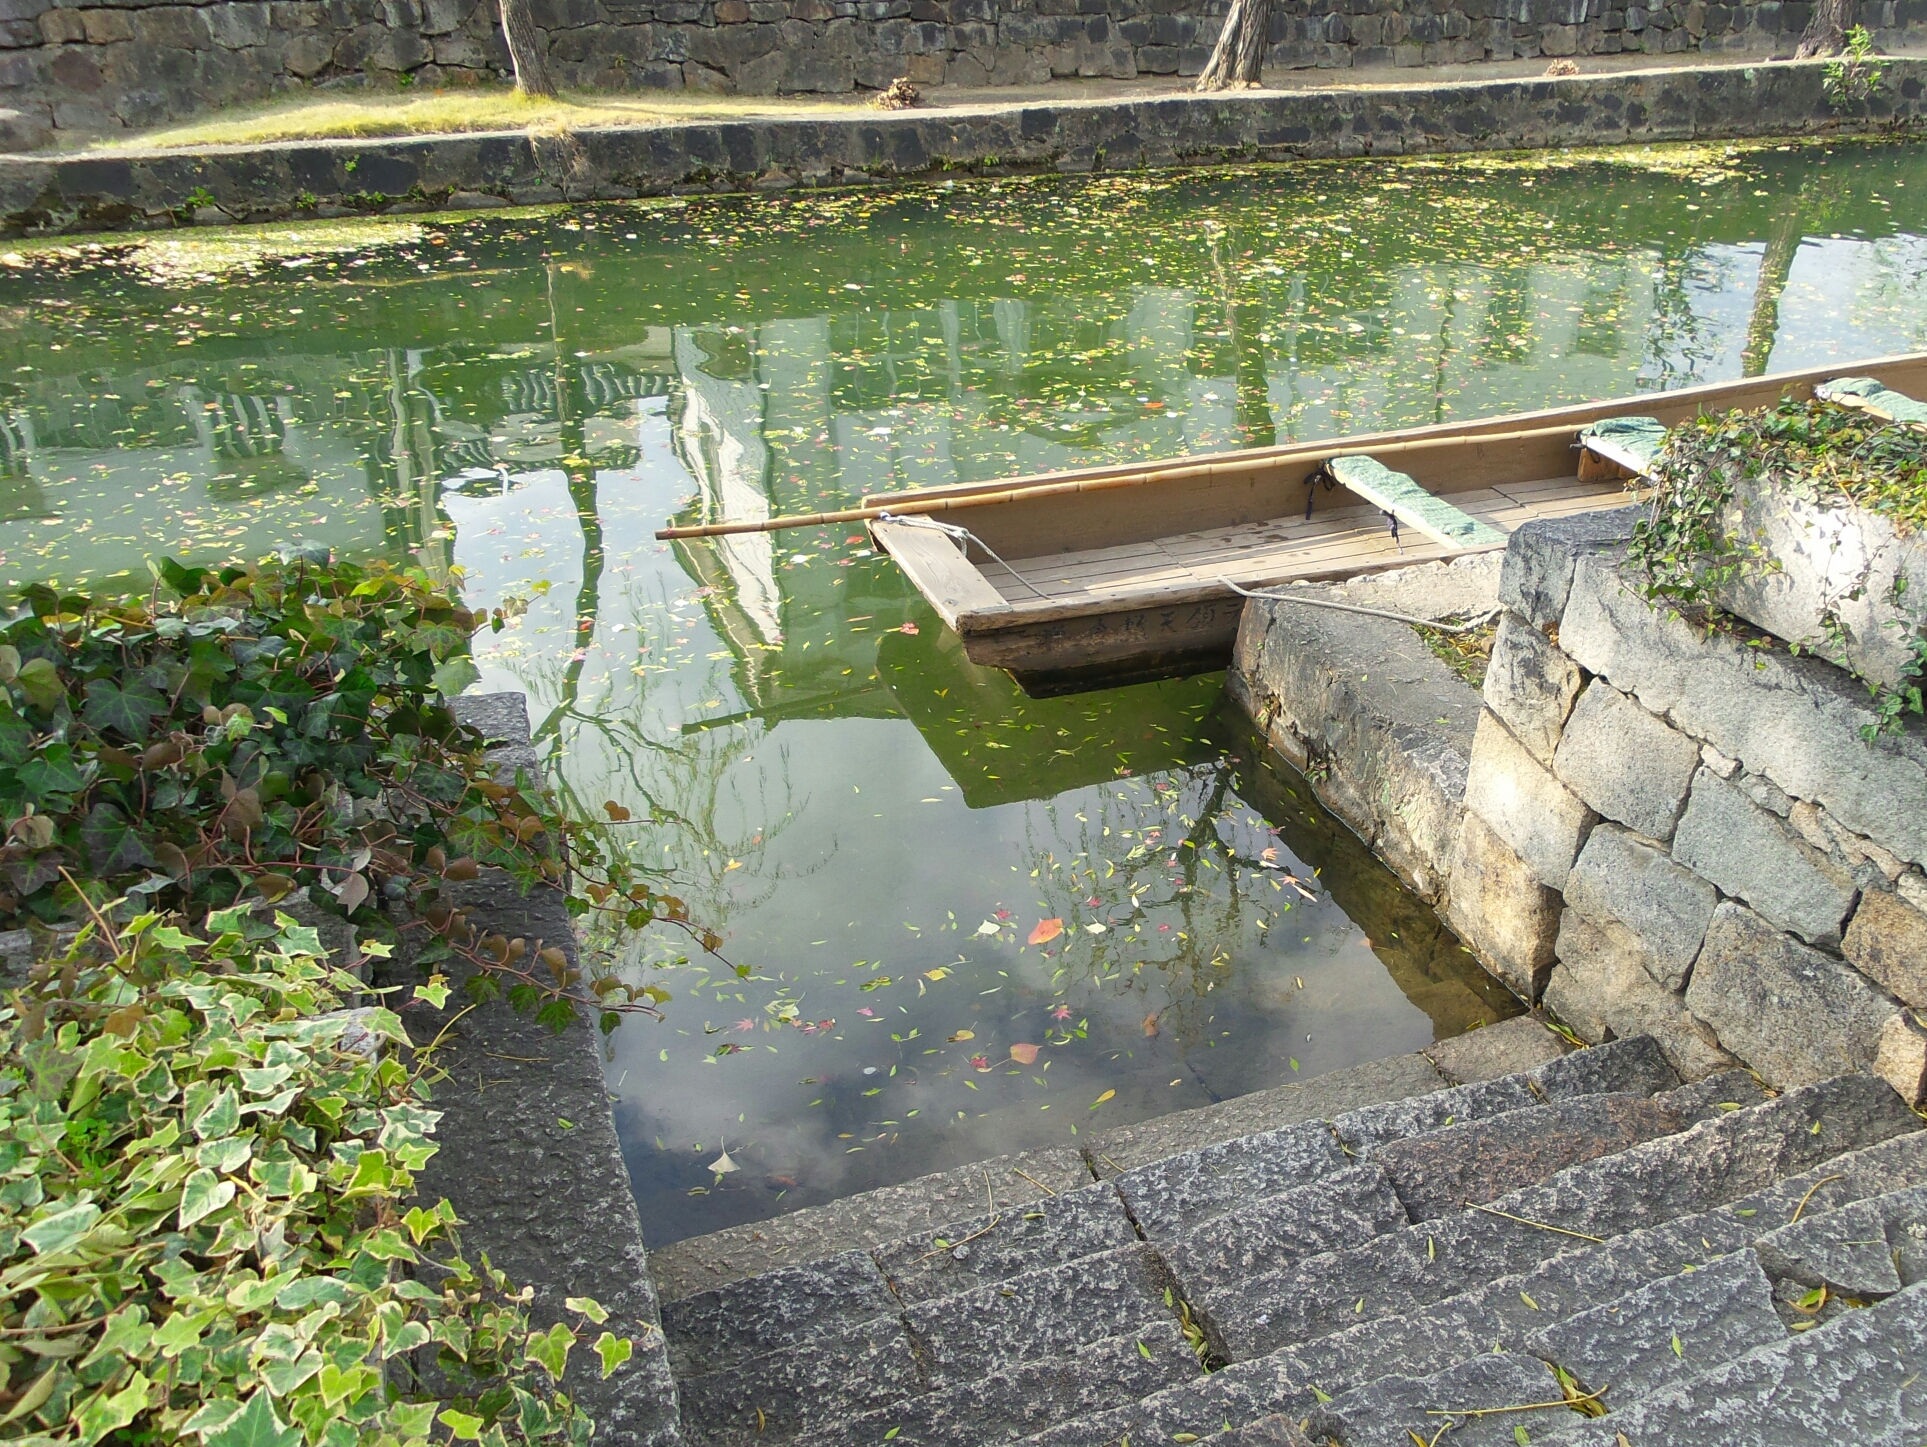
water, boat, wall, river, pond, stream, green, small, garden, japan, waterway, stairs, fish pond